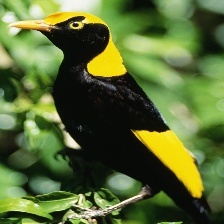
Species: REGENT BOWERBIRD
Scientific name: SERICULUS CHRYSOCEPHALUS